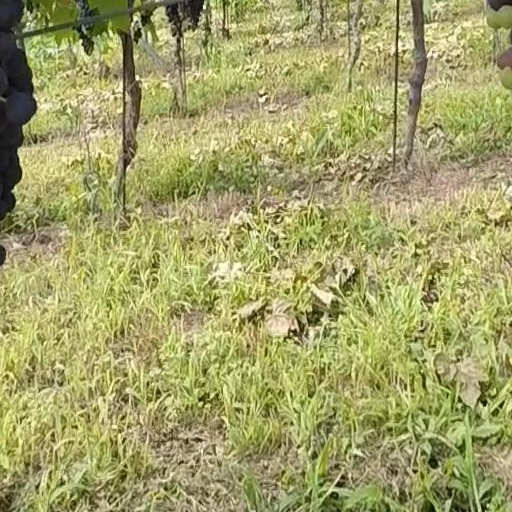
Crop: grape